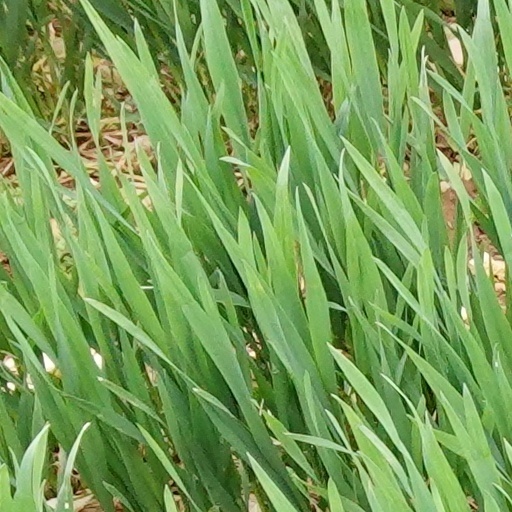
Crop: wheat